Essert-Pittet railway station

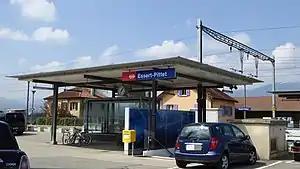
The station in 2018

Essert-Pittet railway station is a railway station in the municipality of Chavornay, in the Swiss canton of Vaud. It is an intermediate stop on the standard gauge Jura Foot line of Swiss Federal Railways.